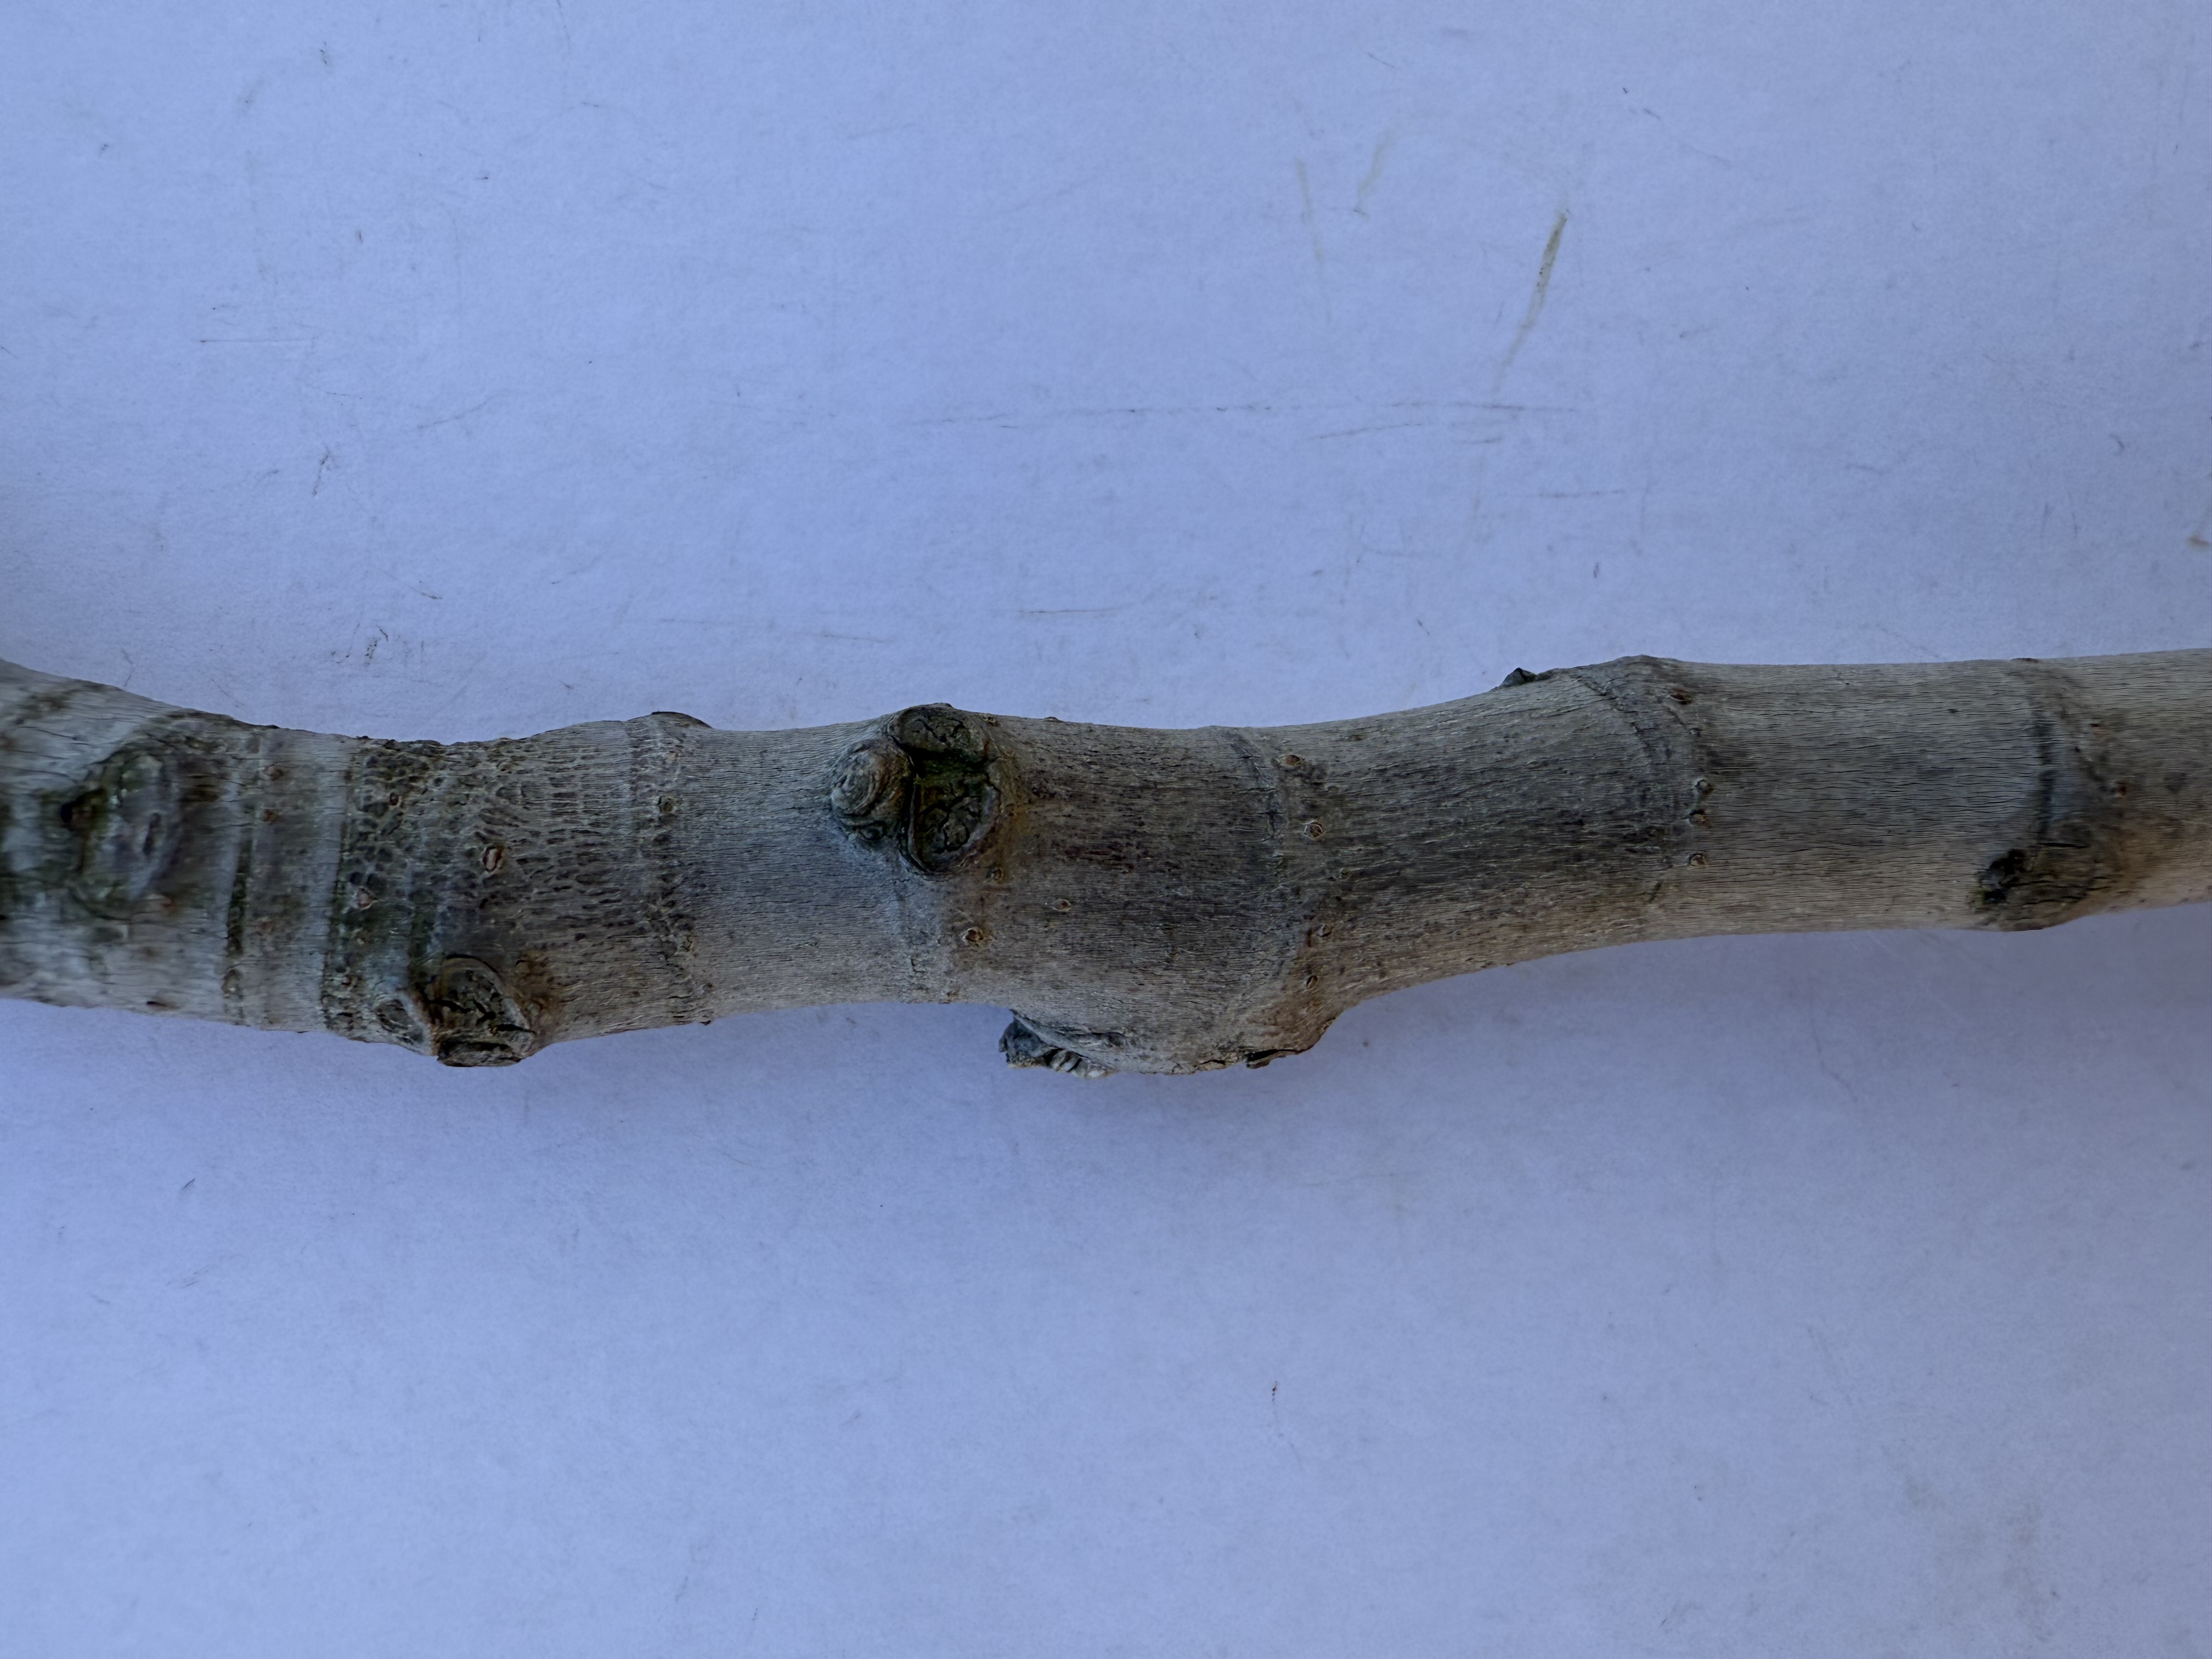
Variety: Bardacik Fig